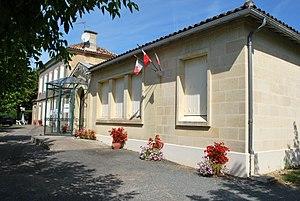
Saint-Etienne-de-Lisse Mairie